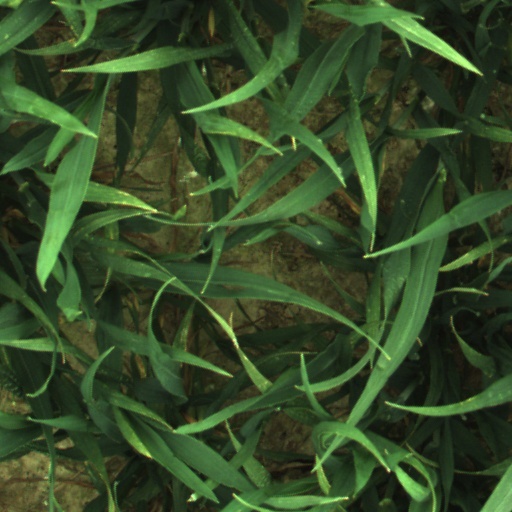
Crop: wheat